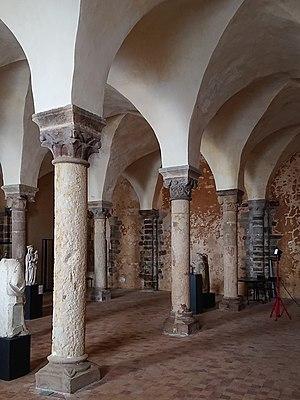
Chapelle du Vieux-Château de Laval, France.
Le château de Laval est un château situé à Laval, dans le département français de la Mayenne. Sa fondation au XIᵉ siècle a permis la naissance de la ville. Monument emblématique de Laval, il occupe un promontoire rocheux au-dessus de la rivière Mayenne. Il est composé de deux ensembles distincts : le Vieux-Château, qui correspond au château-fort médiéval, et le Château-Neuf, galerie de la Renaissance transformée en palais de justice au XIXᵉ siècle. Ces deux monuments figurent sur la liste des 1 034 premiers monuments historiques français classés en 1840.